Sidney Cottle

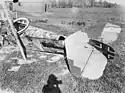
Another view of the aircraft brought down by Cottle

At this point, 45 Squadron shifted theaters, from Italy back to France, thus removing Cottle from combat for a time. Cottle then scored on both 3 and 5 November 1918, ending the war with thirteen confirmed victories and that one flaming unconfirmed.